Kaneyoshi Muto

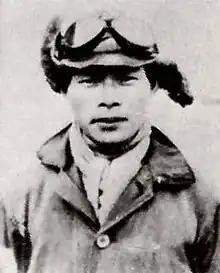

was a Japanese naval aviator and flying ace known for his great skill in fighter aircraft. Fellow ace Saburō Sakai called him "a genius in the air."